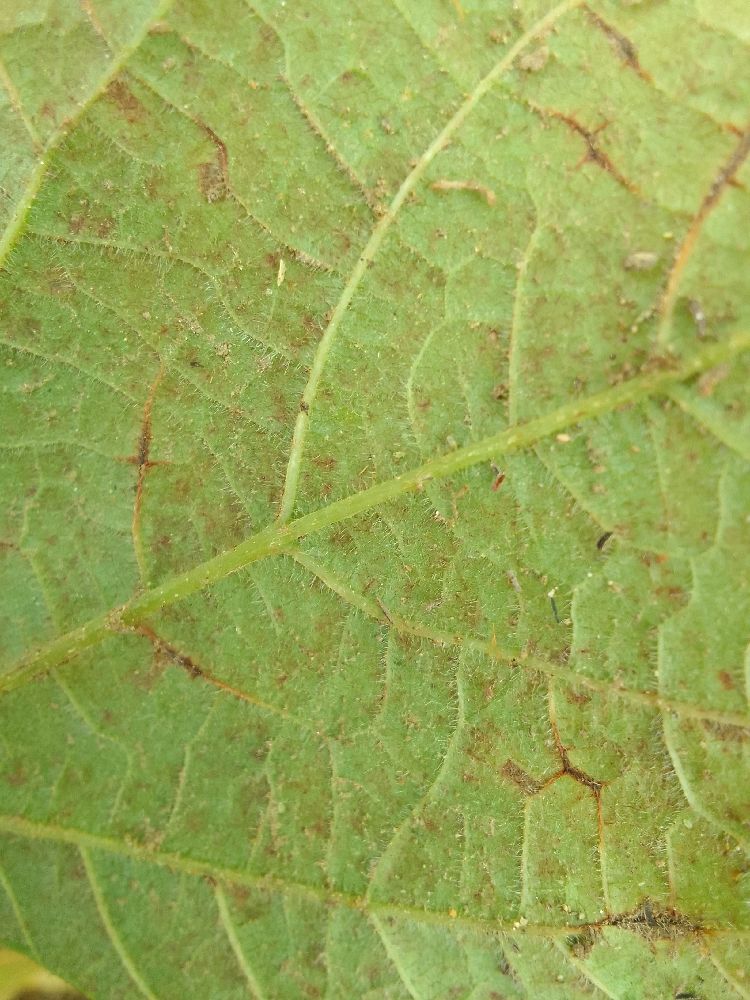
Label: anthracnose